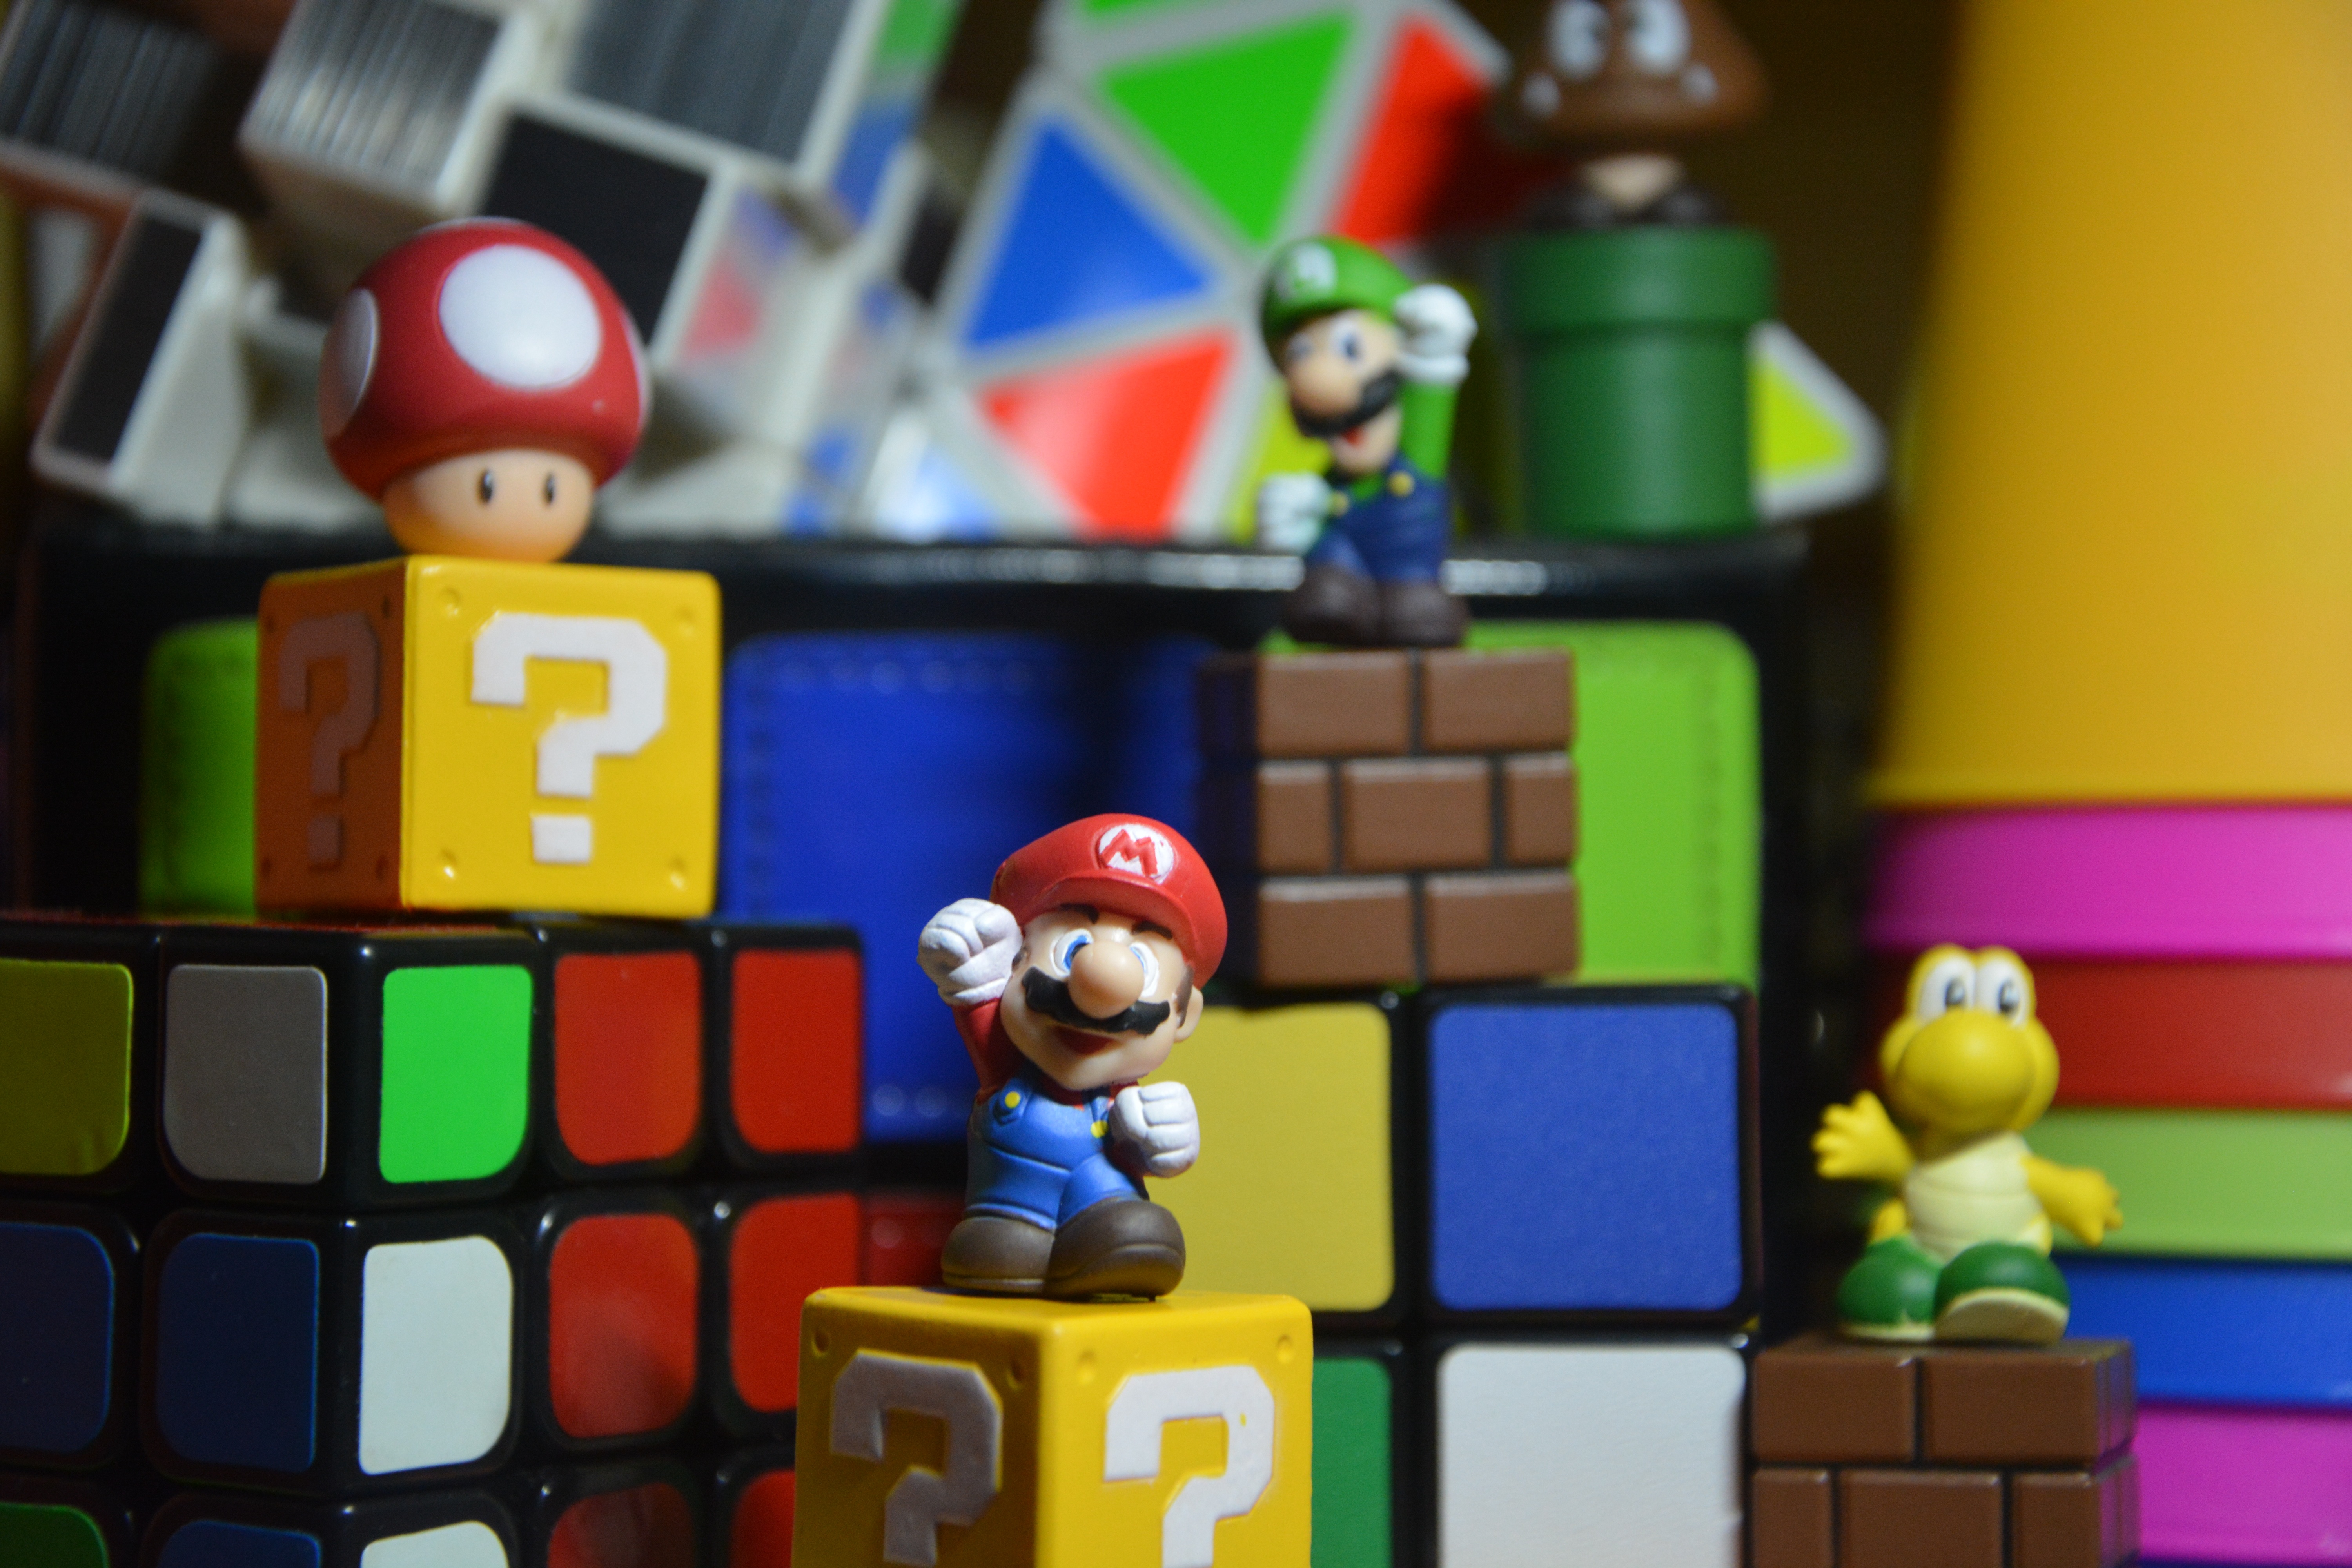
play, color, yellow, toy, lego, small fresh, super mario